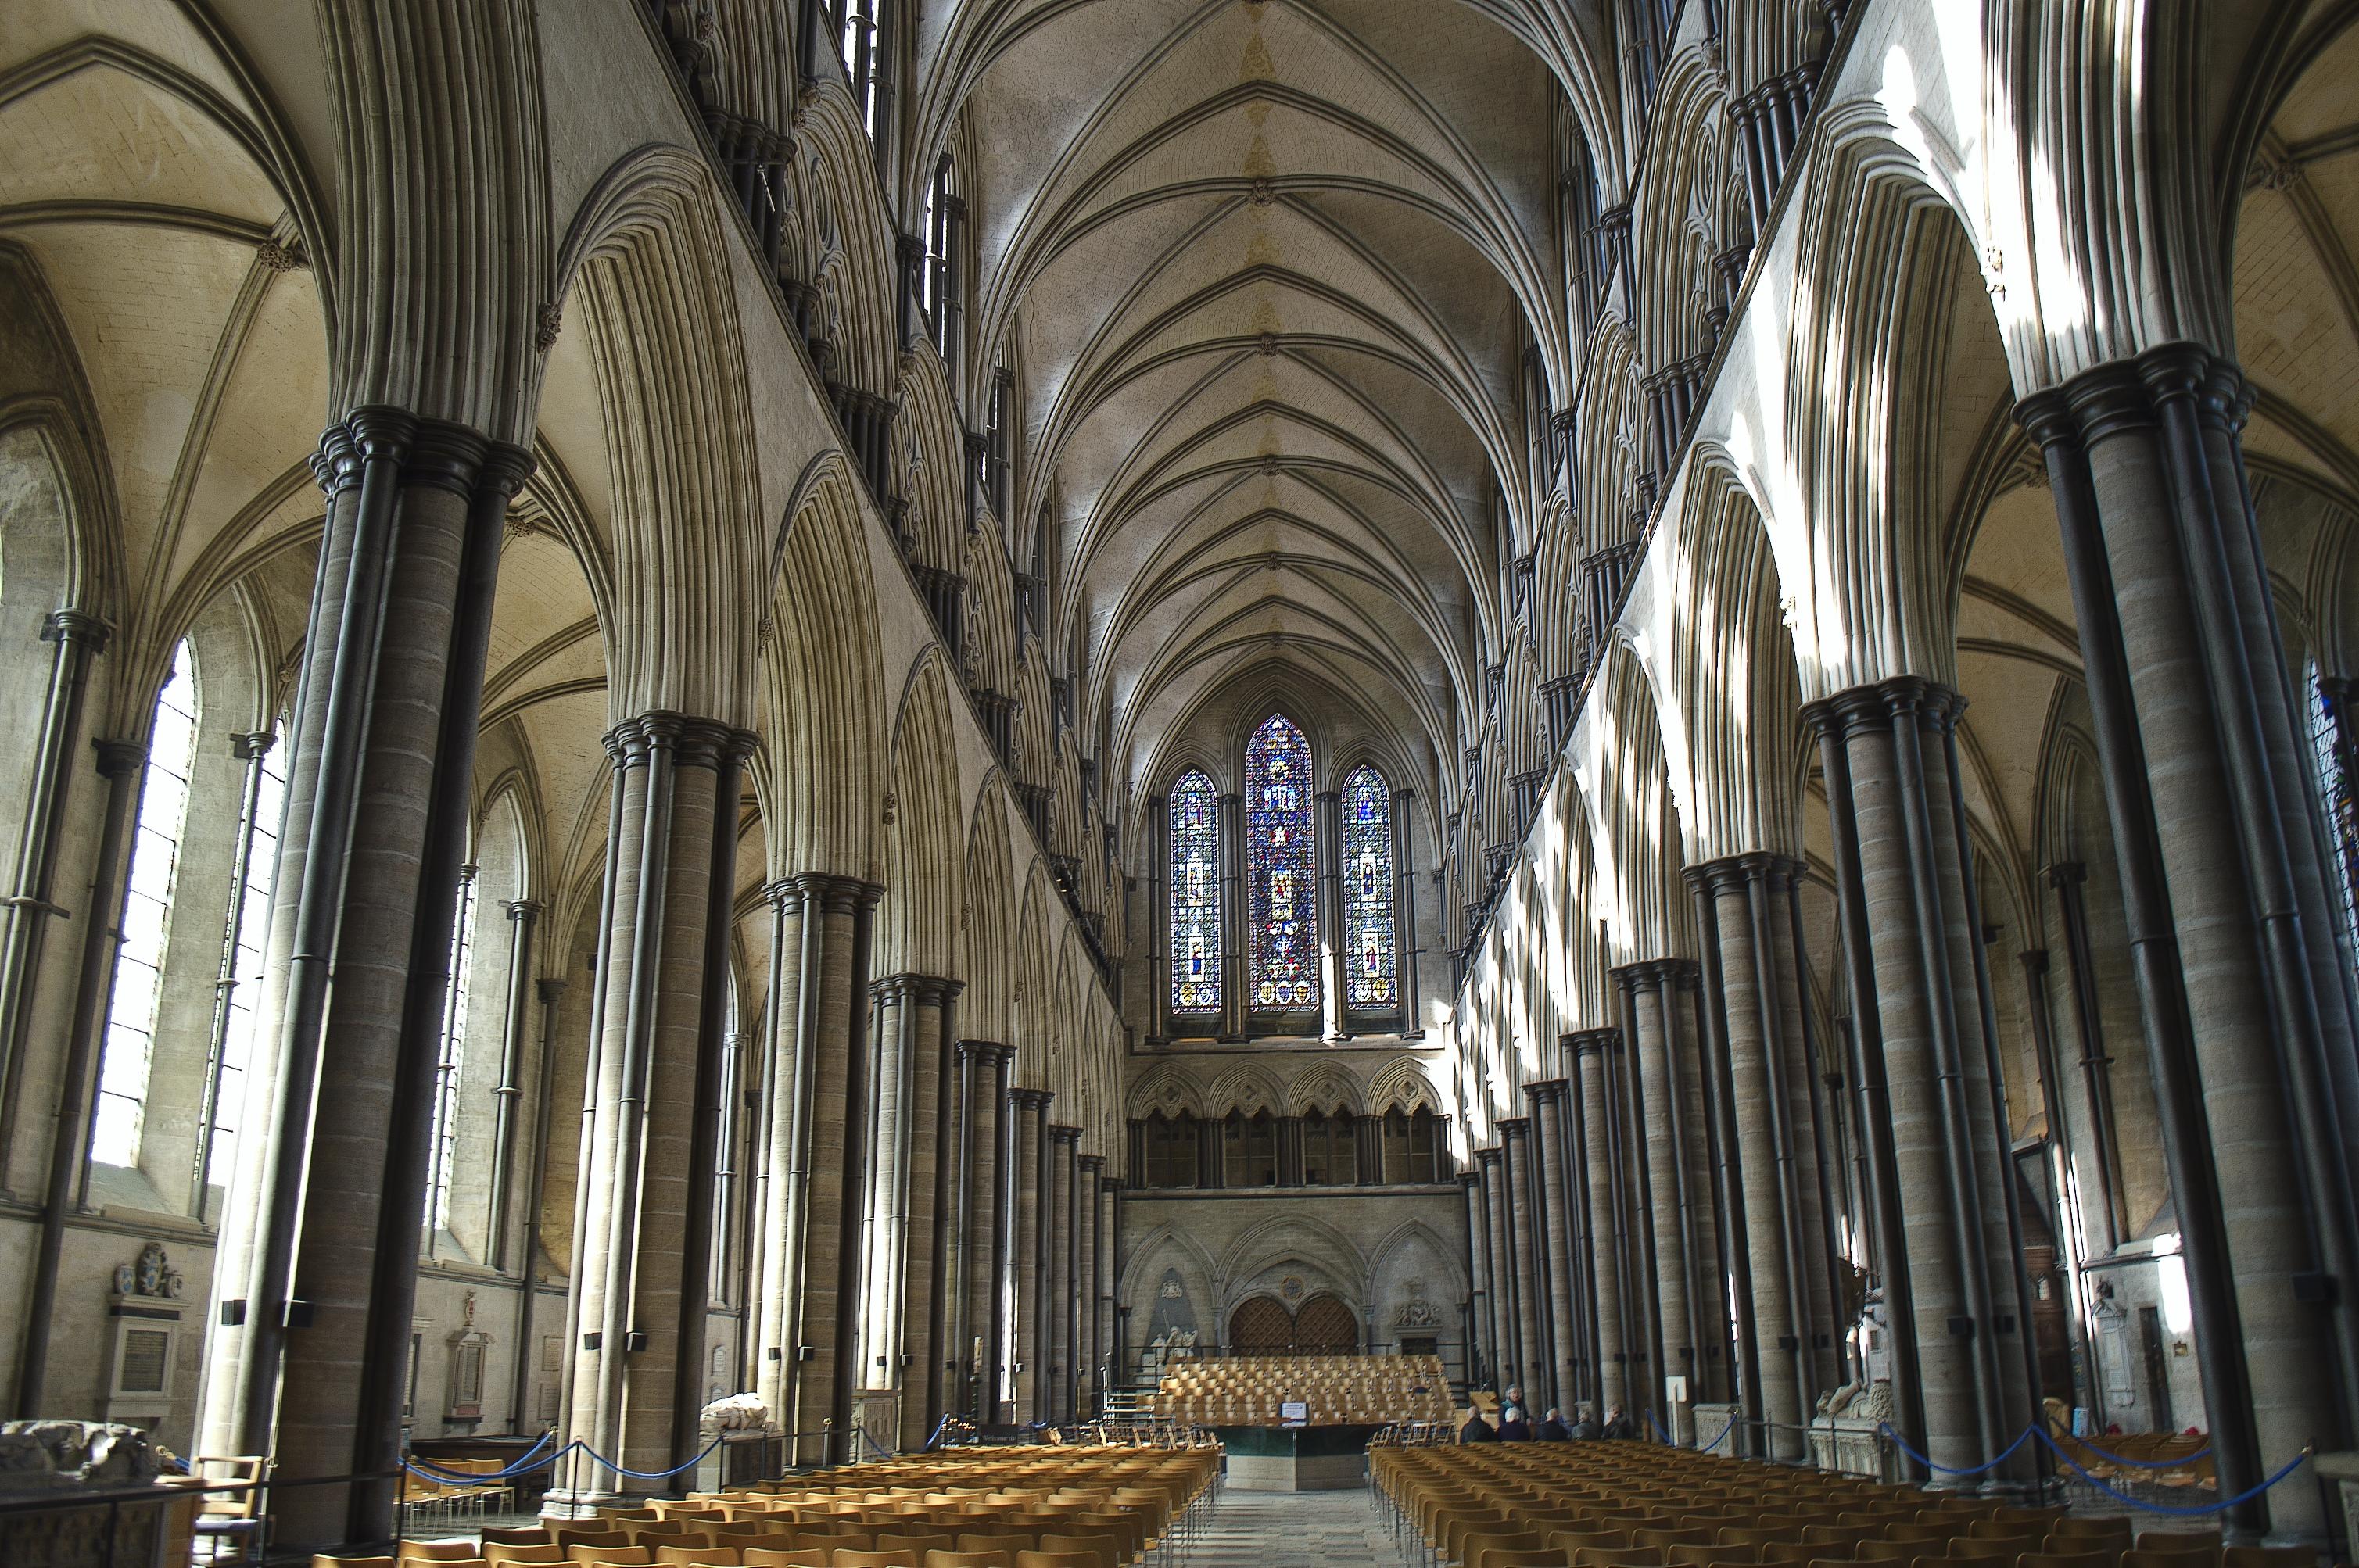
light, architecture, seating, window, glass, building, church, cathedral, chapel, gothic, place of worship, aisle, arches, symmetry, synagogue, stainedglass, arcade, nave, vaulting, basilica, thegalaxy, salisbury, earlyenglish, gothic architecture, salisburycathedral